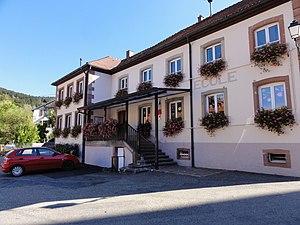
Colroy-la-Roche est une commune française située dans le département du Bas-Rhin, en région Grand Est.